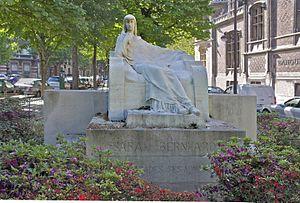
Statue de Sarah Bernhardt, place du Général-Catroux à Paris 17ème.
Cet article recense les personnalités féminines représentées dans la statuaire publique à Paris, en France.
Le jardin de la Place-du-Général-Catroux est un espace vert du 17ᵉ arrondissement de Paris, en France.
La place du Général-Catroux est une voie du 17ᵉ arrondissement de Paris.